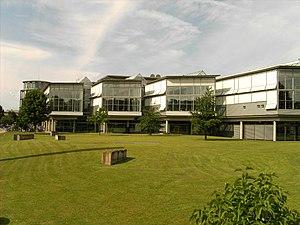
La Bibliothèque étatique et universitaire de Basse-Saxe à Göttingen, abrégé en SUB Göttingen, est la bibliothèque universitaire centrale de l'université de Göttingen, la bibliothèque de l'académie des sciences de Göttingen et la bibliothèque étatique de Basse-Saxe. C'est une des plus grandes bibliothèques scientifiques d'Allemagne. En 2002 elle est distinguée comme la bibliothèque de l'année en Allemagne. Son directeur est Wolfram Horstmann.